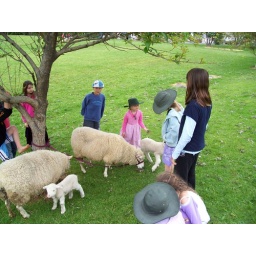
Kids and sheep under the tree